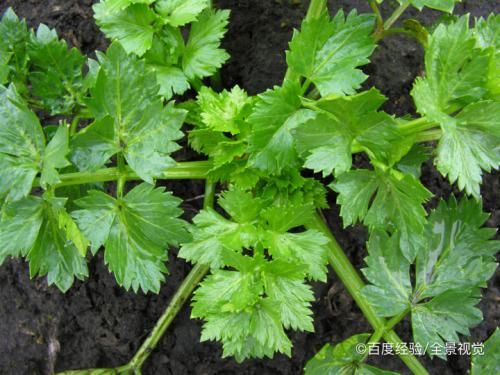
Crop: unknown
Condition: celery